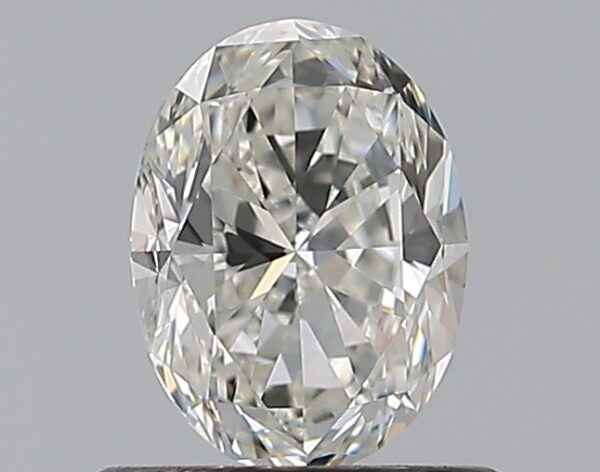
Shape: oval
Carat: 0.7
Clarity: VVS2
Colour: I
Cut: GD
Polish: EX
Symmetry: VG
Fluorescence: F
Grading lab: GIA
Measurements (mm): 6.36 x 4.71 x 3.23